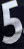
Number: 5